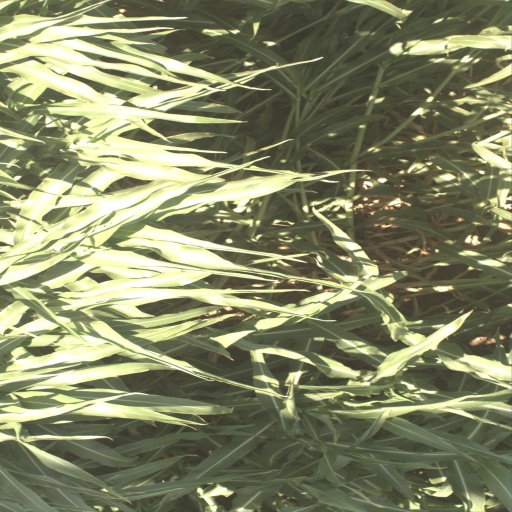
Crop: sorghum